Termini-Laziali (Rome–Giardinetti railway)

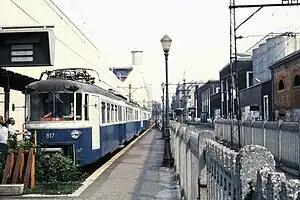
View of the station in 1979

Roma Laziali is a railway station in Rome located next to the southern façade of Termini station. It is the western terminus of the Rome-Giardinetti railway.